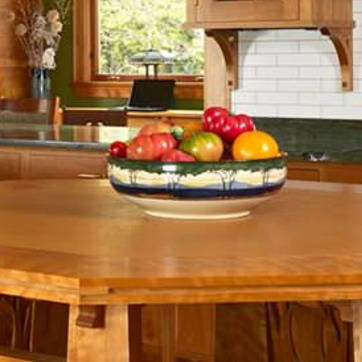
Material: ceramic